Parakramabahu I

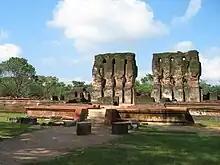
The royal palace of Polonnaruwa.

It is said that the city was initially divided into four districts, each marked with its own alms-giving house for the clergy, containing "vessels of bronze, cushions and pillows, mats, carpets and bedsteads". He ordered the construction of hospitals, which he visited on several occasions. He also expanded Polonnaruwa's defensive walls, constructing an elaborate three-walled complex featuring turrets for archers and fourteen gates. None of which has survived till modern times. Beyond the city precinct it is believed he constructed or renovated three smaller townships, in addition to Parakramapura - Rajavesi Bhujanga, Raja Kulantaka (Sinhapura), and Vijitapura. Extensive gardens were also laid down around Polonnaruwa, featuring ponds and bathing-pools, one of which, the Twin Pools, survives till this date. One such garden, the 'Island Garden', extended into the middle of Thupa Wewa ('Wewa' meaning 'tank' or 'reservoir' in Sinhala) on a promontory.